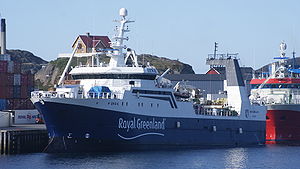
Sisimiut / Transport / Hav
Sisimiut er en by i Vestgrønland ud mod Davisstrædet beliggende omtrent 320 km nord for Nuuk. Byen er administrativt center for Qeqqata Kommune og den næststørste by i Grønland med et indbyggertal i 2010 på 5.460 personer. Stedet hvor Sisimiut i dag er, har i over 4.500 år huset forskellige folkeslag. De første indbyggere var et Inuit-folk i Saqqaq-kulturen, Dorset-kulturen og senere hen Thule-kulturen, hvis efterkommere udgør den største del af den nuværende befolkning. Der findes tydelige tegn på tidlig menneskelig aktivitet i lokalområdet, der har været begunstiget af den rige fauna, især havpattedyr der var livsnerven i de tidligere tiders jagtsamfund. Befolkningen i Sisimiut er i dag en blanding af det oprindelige Inuit-folk og en del danskere, der bosatte sig i området i 1720'erne under ledelse af den danske missionær, Hans Egede.